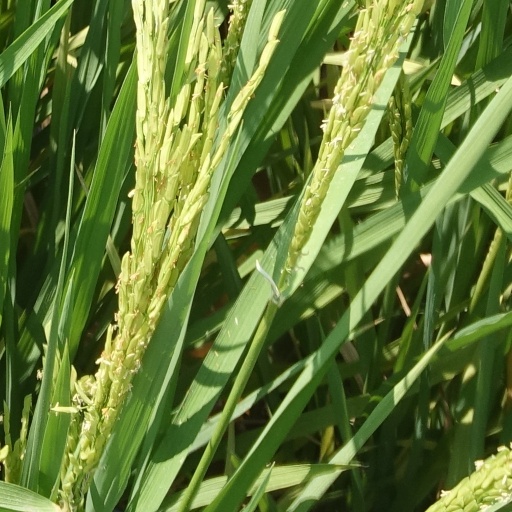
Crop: rice